For Social Justice (Armenia)

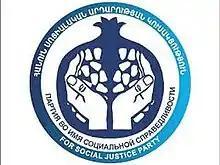
Alternative logo of the party.

The party advocates for increasing social security benefits, improving education and health care, reducing the gap between rich and poor, combating social injustice, and building a strong parliamentary republic. The party also favors the protection of public values and the implementation of a foreign policy aimed at Armenia's national interests.